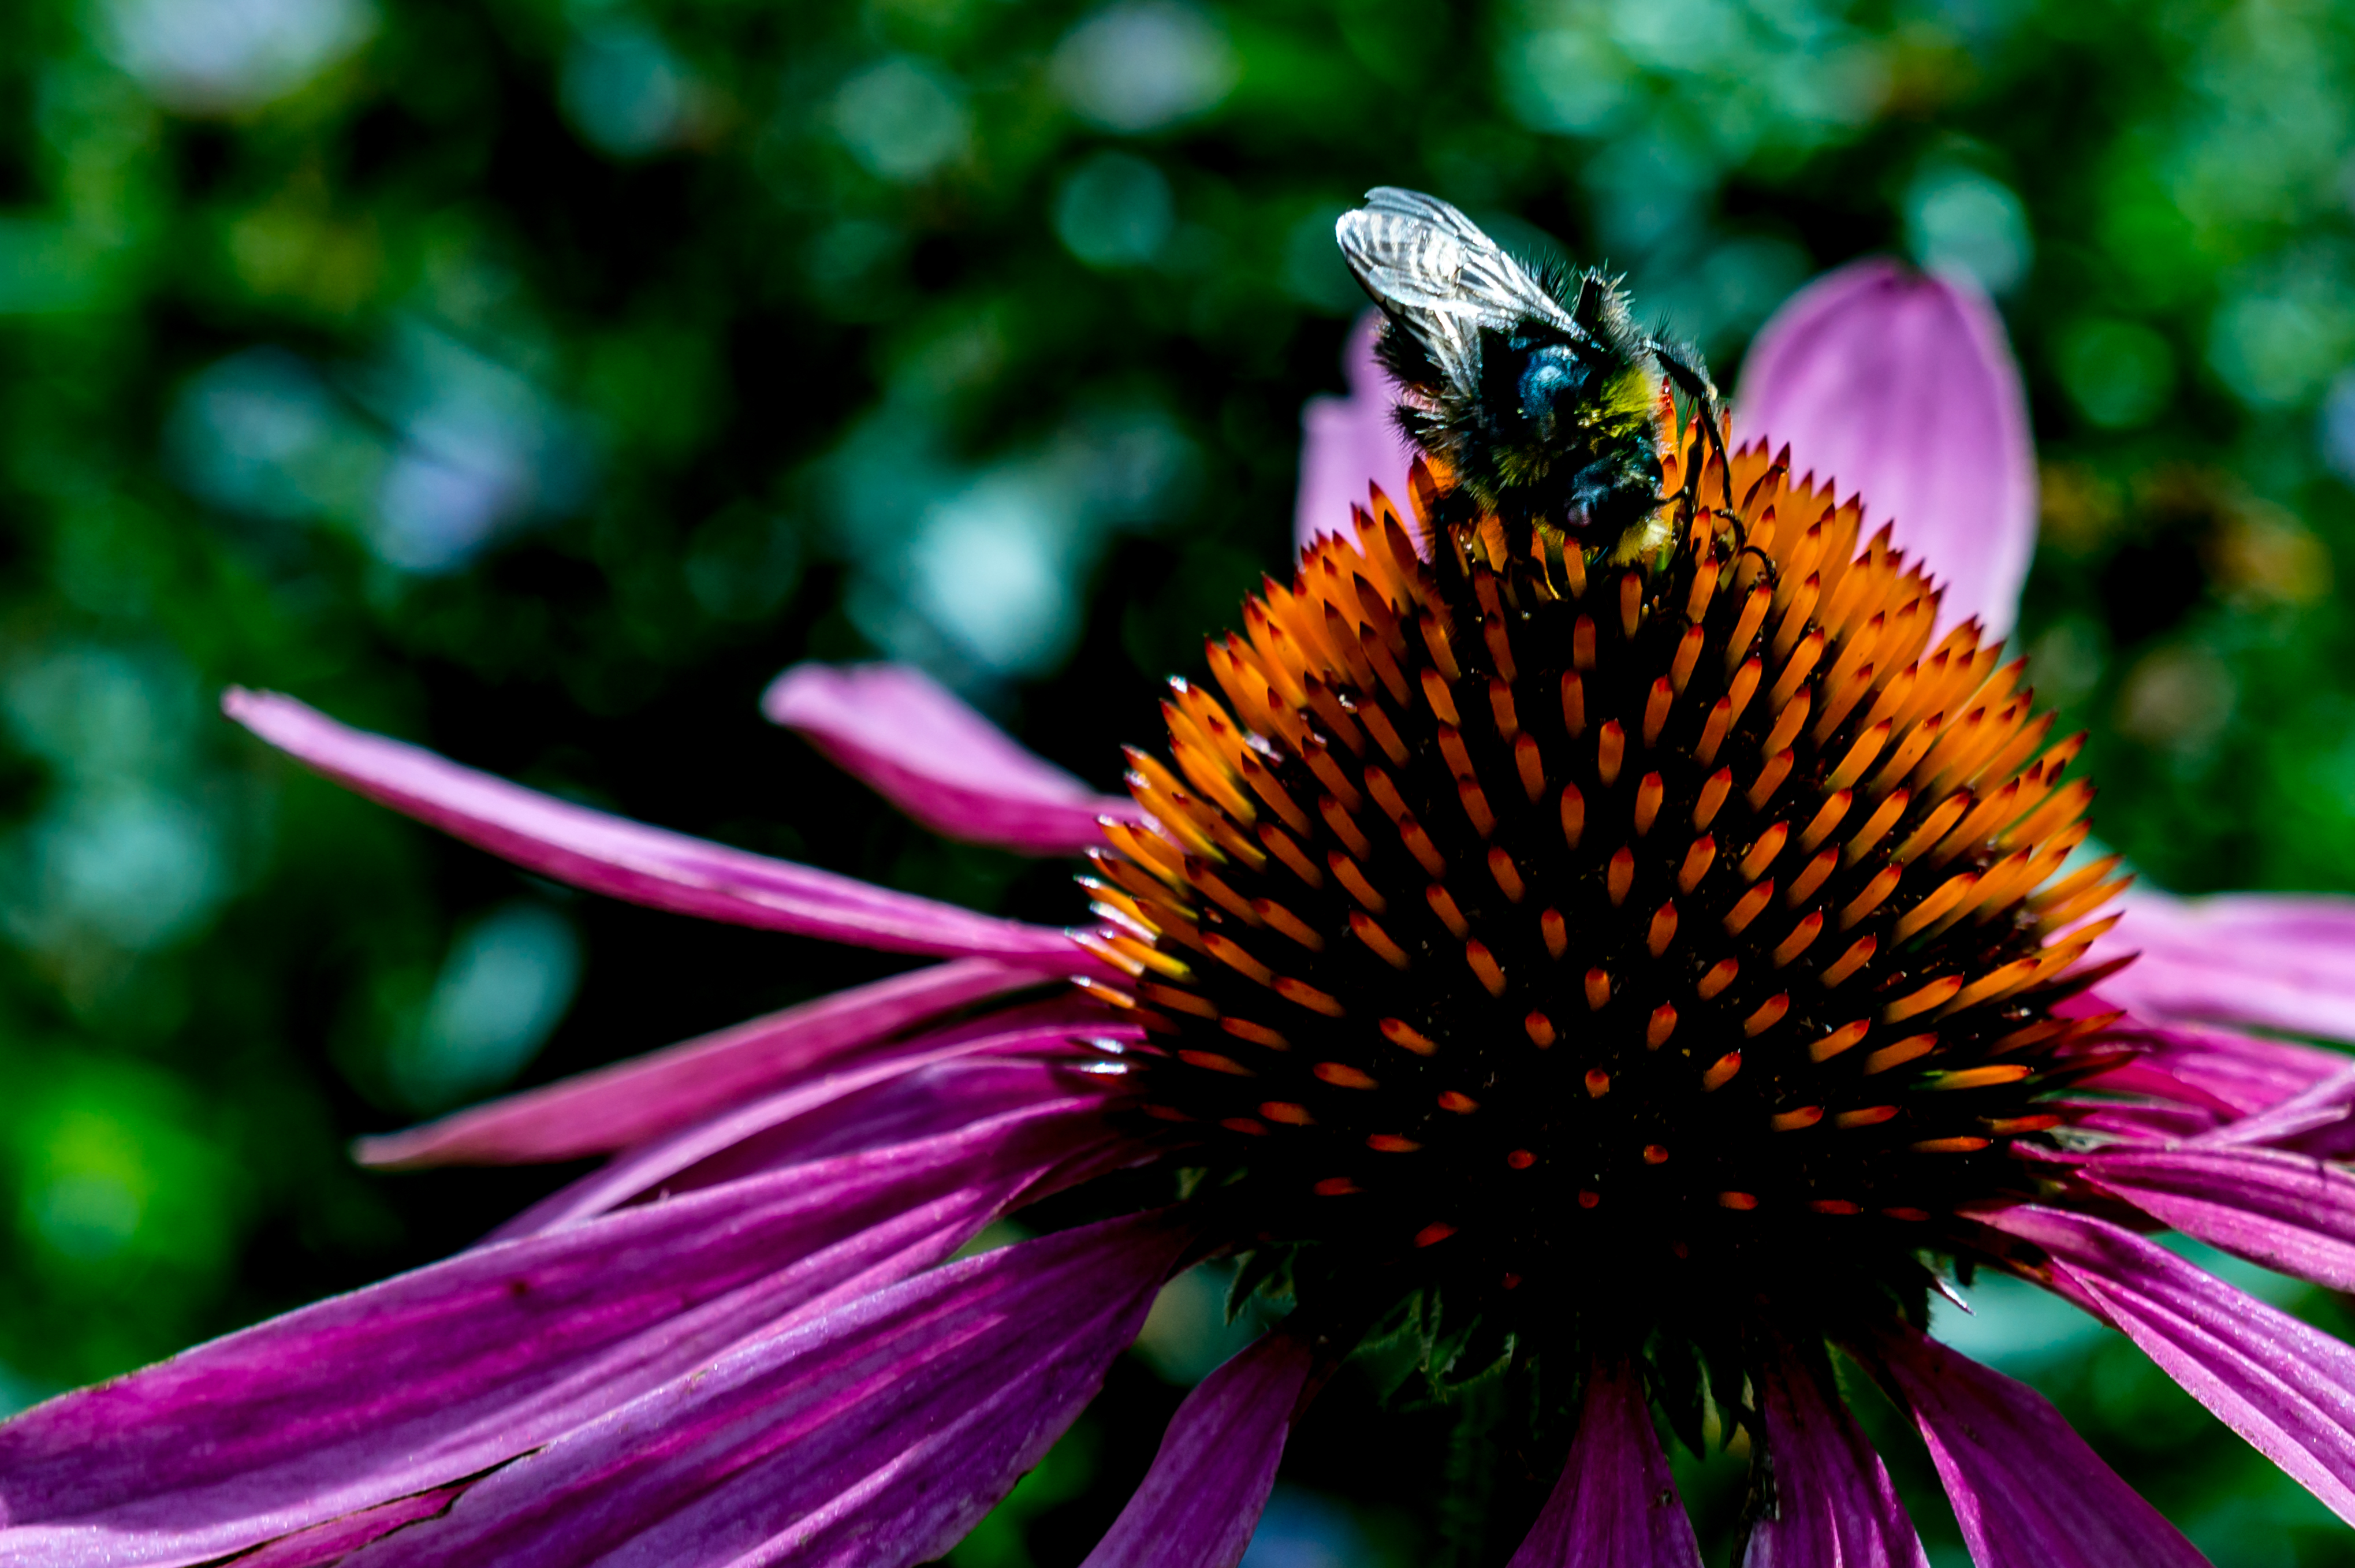
nature, winter, plant, photography, flower, petal, animal, green, insect, botany, garden, flora, fauna, wildflower, close up, bee, coneflower, sony, finland, helsinki, 1855mm, e, bumblebee, nectar, f3556, ilce3000, oss, talvipuutarha, macro photography, flowering plant, daisy family, plant stem, land plant